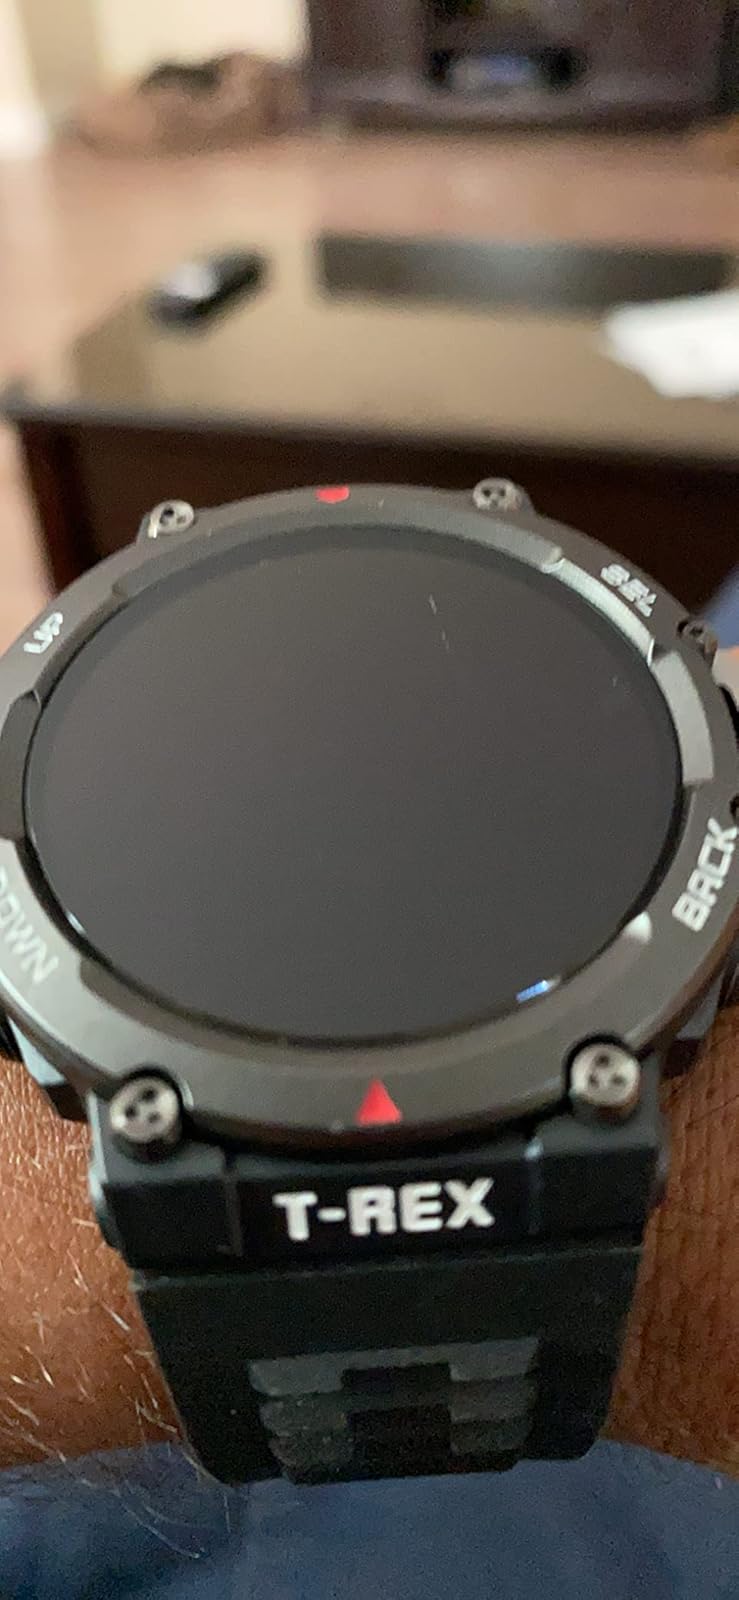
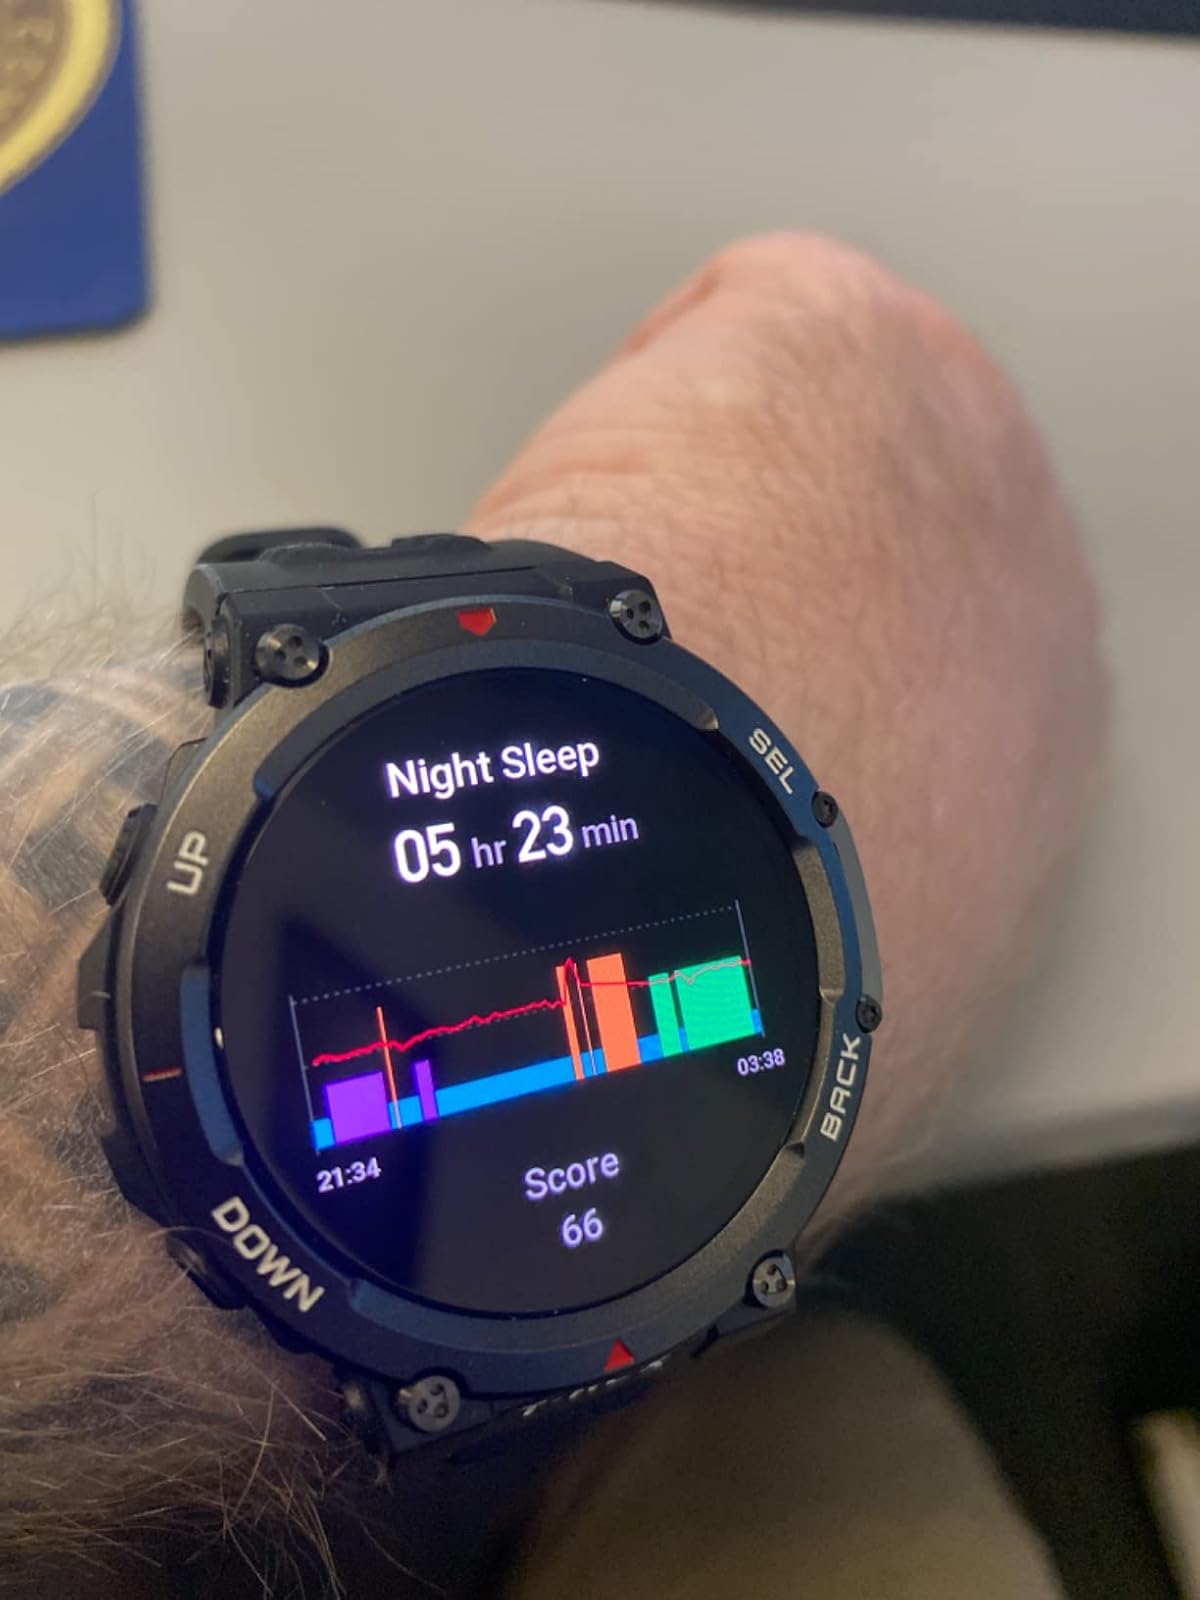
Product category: smartwatch
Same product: yes